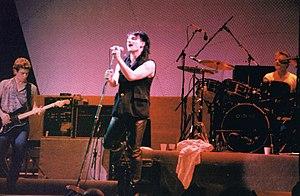
Cet article présente la chronologie de l'histoire du groupe de rock irlandais U2 :